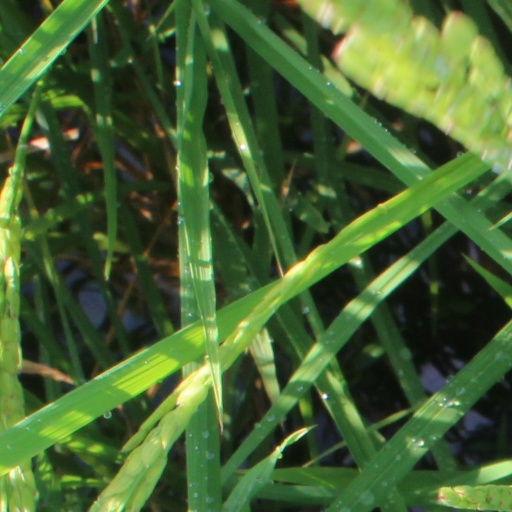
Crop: rice